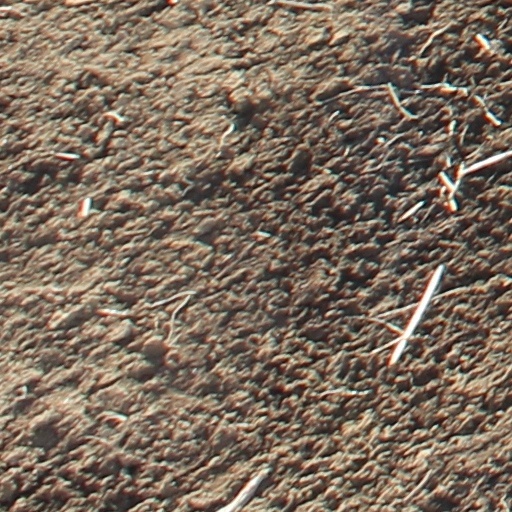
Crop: wheat